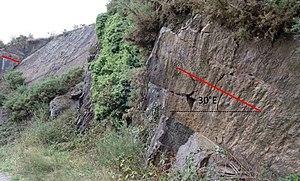
Au pied de la Butte de Tiot, une ancienne carrière à 3 km au nord de Campénéac montre un affleurement de formation ordoviciennes de Pont-Réan type Le Boël (diversement dénommé dans la littérature sous les termes de «
Pont-Réan est un village français, situé sur les communes de Bruz, de Goven et de Guichen, dans le département d'Ille-et-Vilaine et la région Bretagne.
En géologie, une faille est une structure tectonique consistant en un plan ou une zone de rupture le long duquel deux blocs rocheux se déplacent l'un par rapport à l'autre. Ce plan divise un volume rocheux en deux compartiments qui ont glissé l'un par rapport à l'autre dans un contexte de déformation fragile. Ce déplacement et la déformation cisaillante sont dus aux forces exercées par les contraintes tectoniques, qui résultent de la tectonique des plaques ou à la force gravitaire. La valeur du déplacement est le rejet de faille.